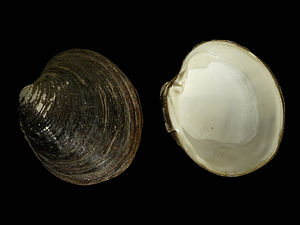
Østers / Udseende
Over- og underside af skal fra molboøsters, som trods navnet ikke er nært beslægtede med europæisk østers.
Østersen, også kaldet europæisk østers, limfjordsøsters eller flad østers, er en 8-15 centimeter stor, marin musling, der lever langs Vesteuropas kyster, fra Vestnorge til Middelhavet, hvor den som regel findes på lavt vand. I Danmark lever østersen især i den vestlige Limfjord, og er i øvrigt temmelig sjælden. Derimod er den beslægtigede og invasive stillehavsøsters almindelig i Danmark. Nogle steder dyrkes østers i specielle saltvandsdamme. Det latinske navn edulis betyder "spiselig".